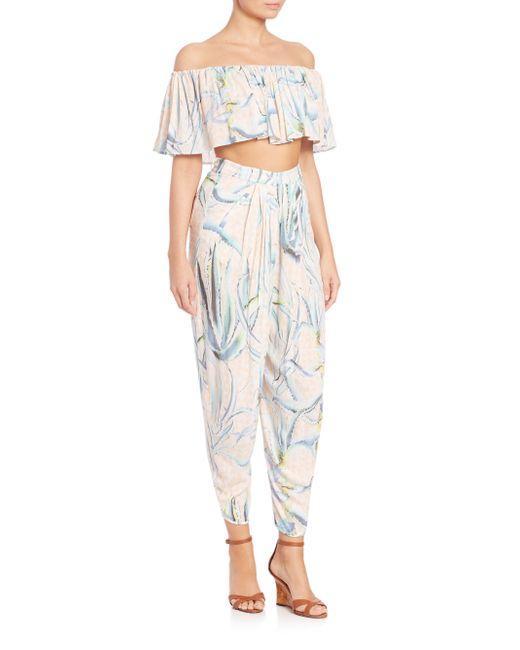
Damen Sexy zweiteilige, gemusterte hellrosa Hose, schulterfreies Oberteil mit Rüschen für den Sommer und brauner Schuh